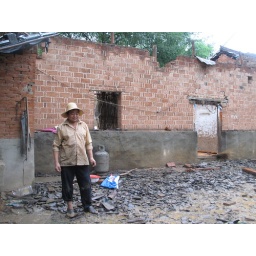
last night in old house for south north water evictee, danjiangkou 24/8/10